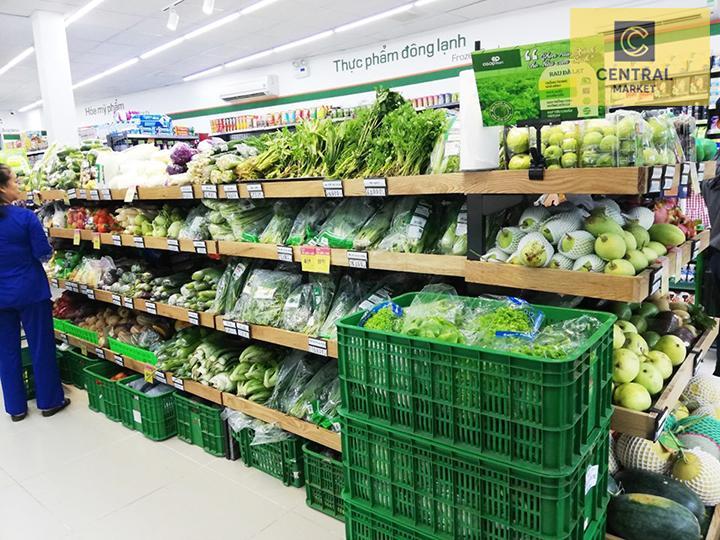
có nhiều loại rau củ quả xuất hiện ở trên kệ hàng